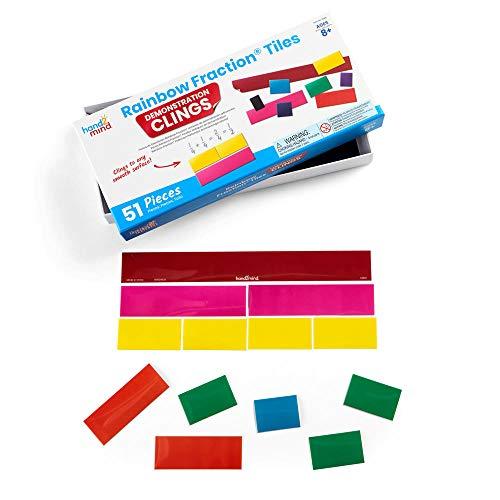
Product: hand2mind Demonstration Clings Rainbow Fraction Tiles (Ages 8+) They Cling to Any Smooth Surface, No More Magnets (51 Pieces)
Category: Toys & Games | Learning & Education | Counting & Math Toys
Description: hand2mind Rainbow Fraction Tiles are almost wice the size of the Rainbow Fraction tiles the students are using at their desks.
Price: $14.99
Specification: Product Dimensions:         1.8 x 10.1 x 10.4 inches    |Shipping Weight: 1.2 pounds (View shipping rates and policies)|ASIN: B082G2W6XQ|    #1027    in Counting & Math Toys